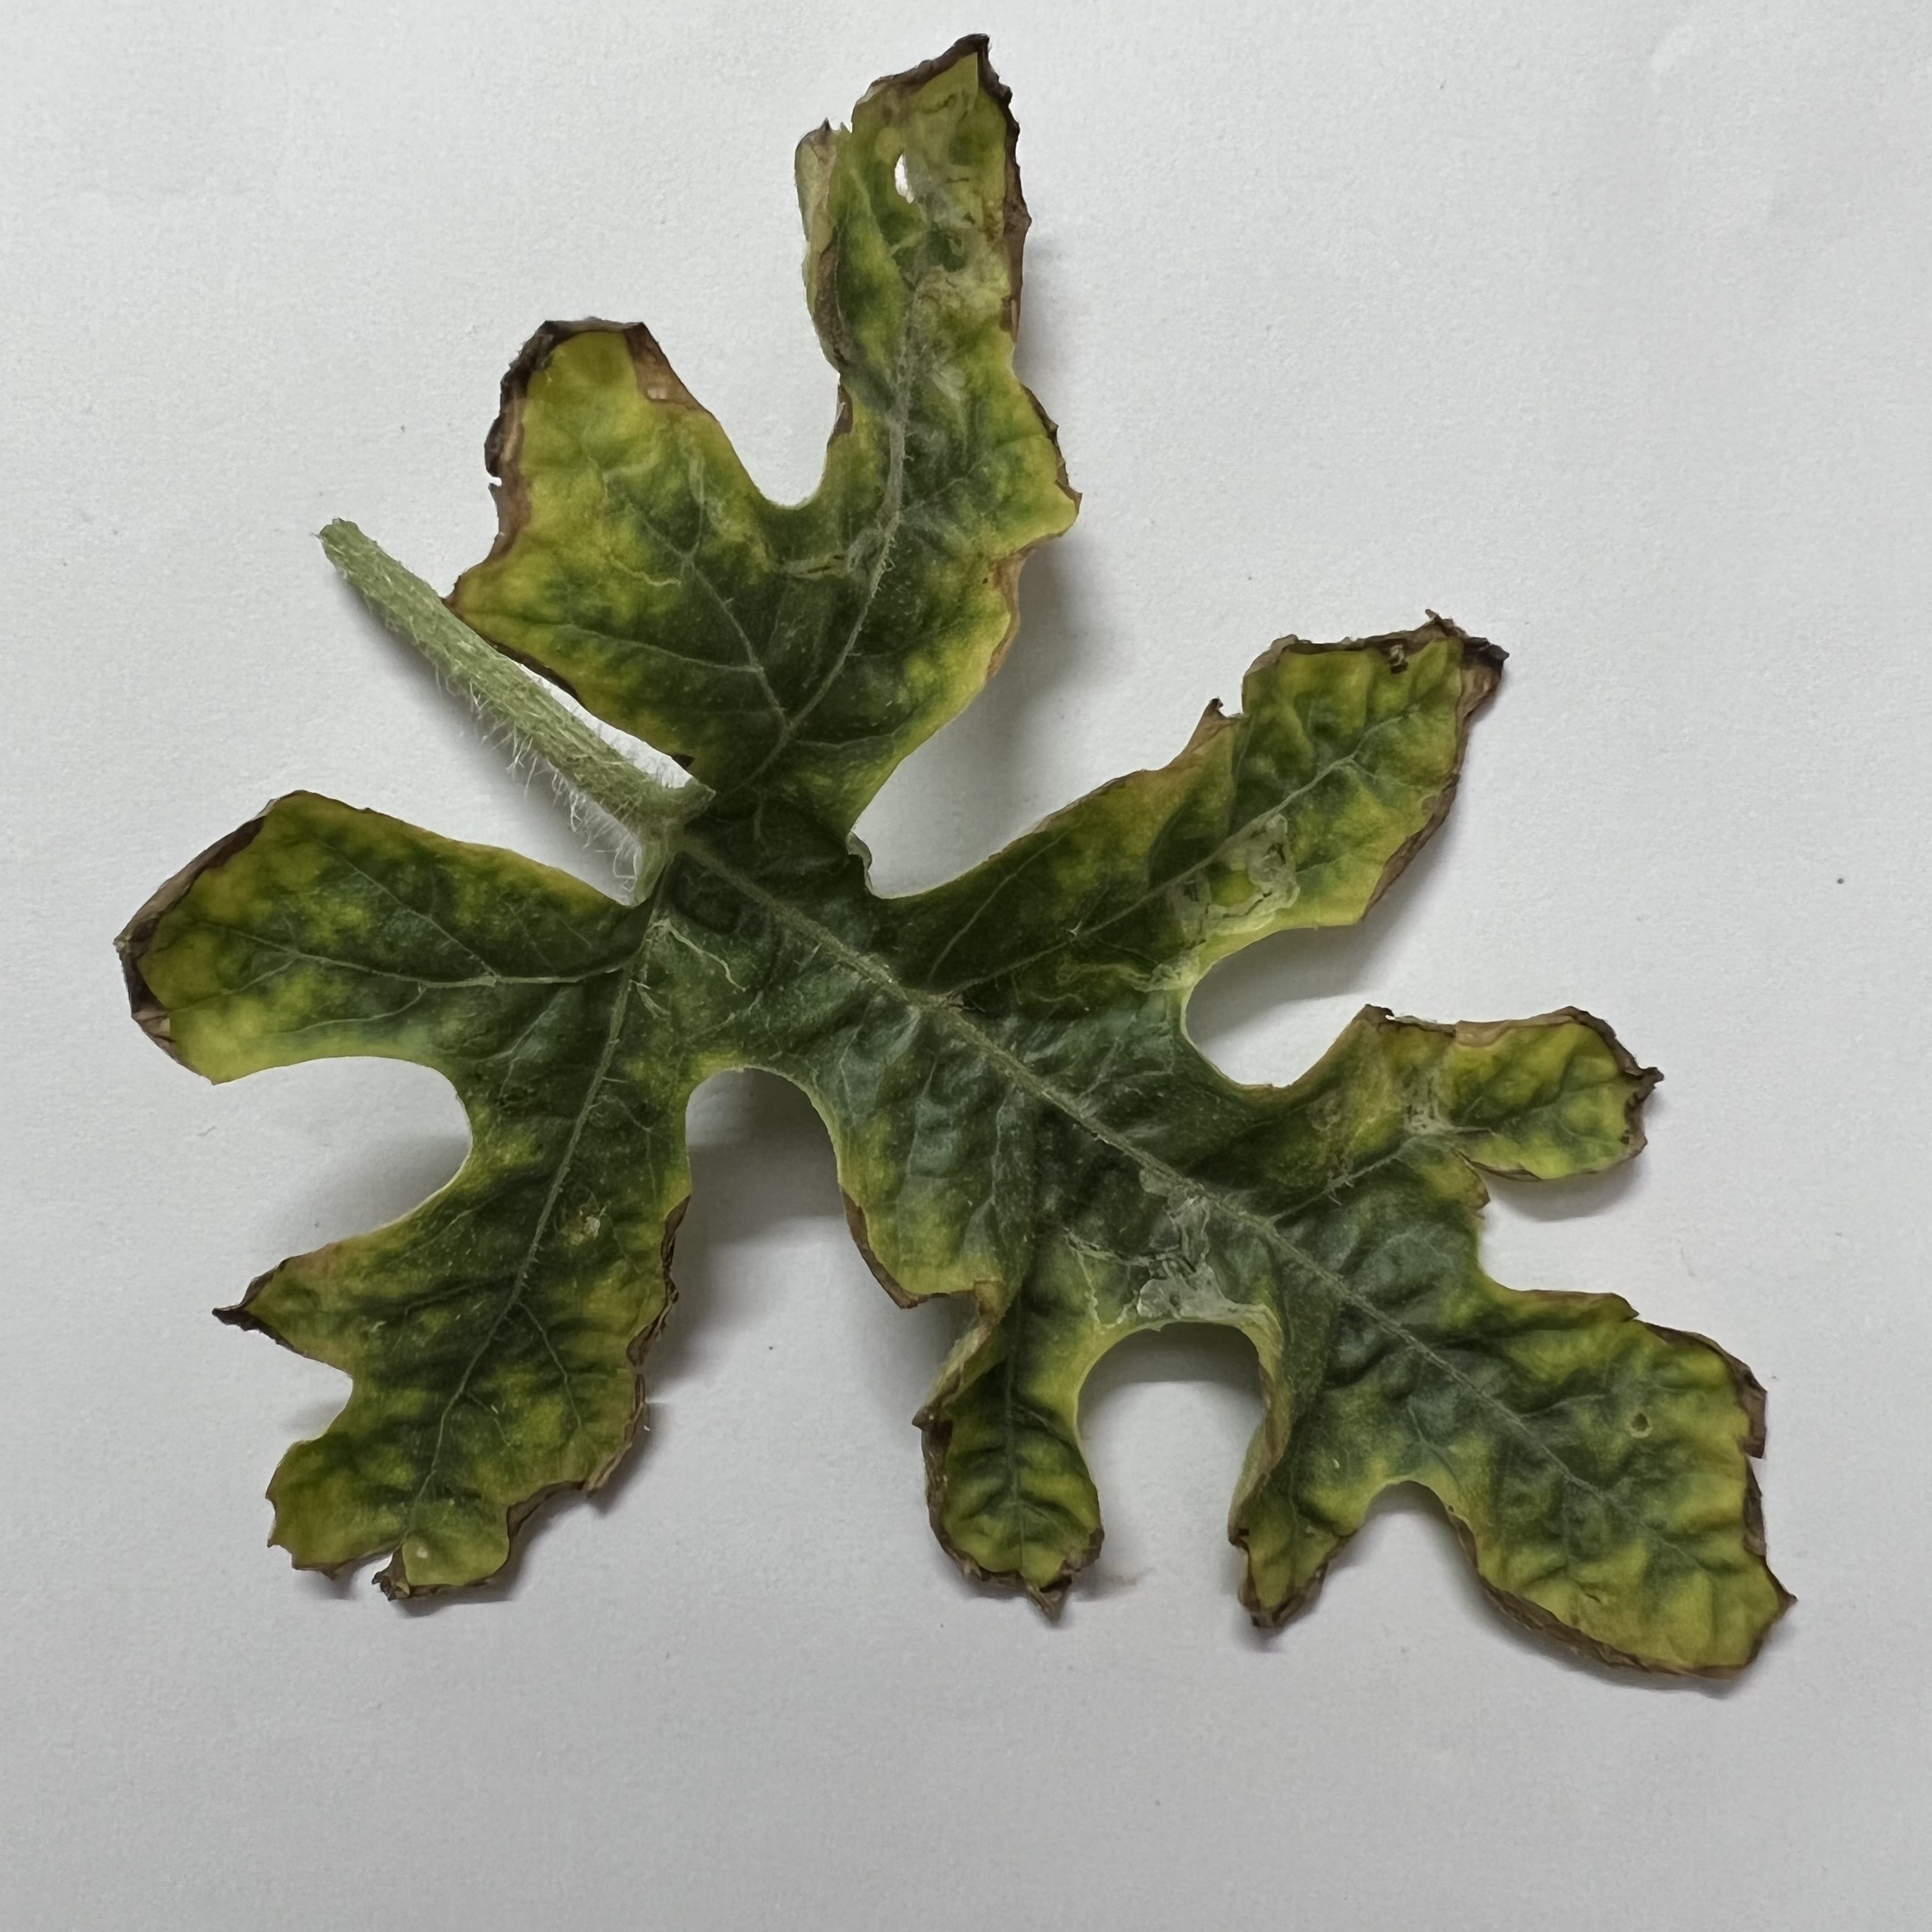
Label: Downy_Mildew